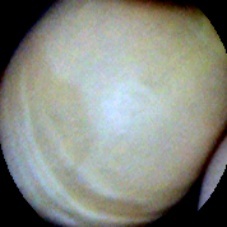
Label: Intact